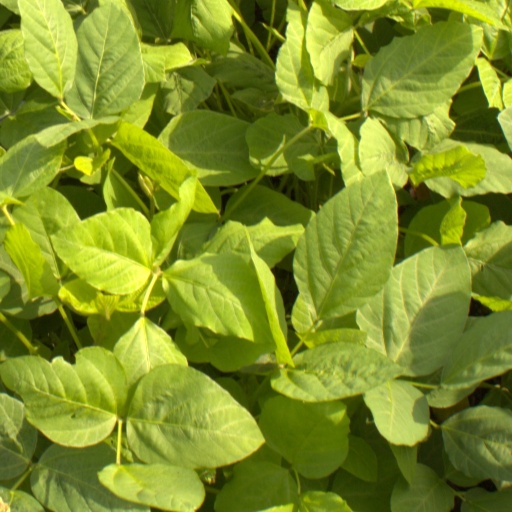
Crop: soybean